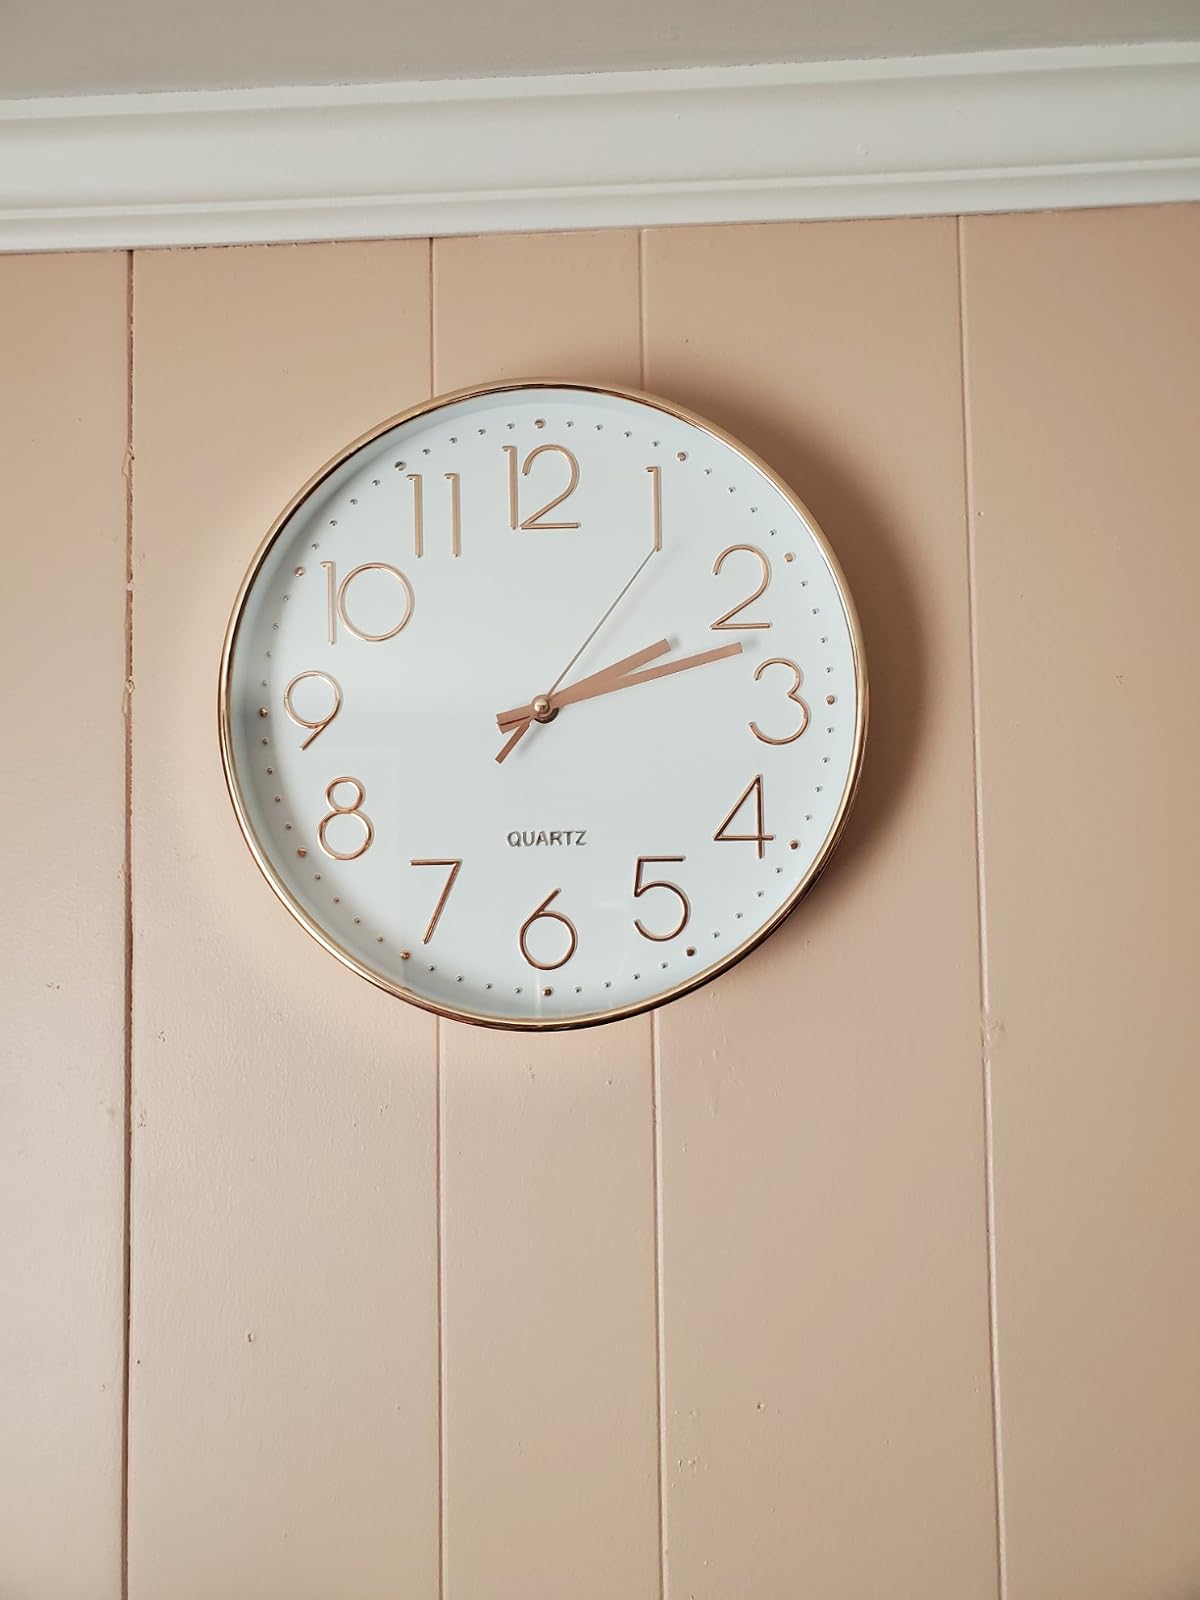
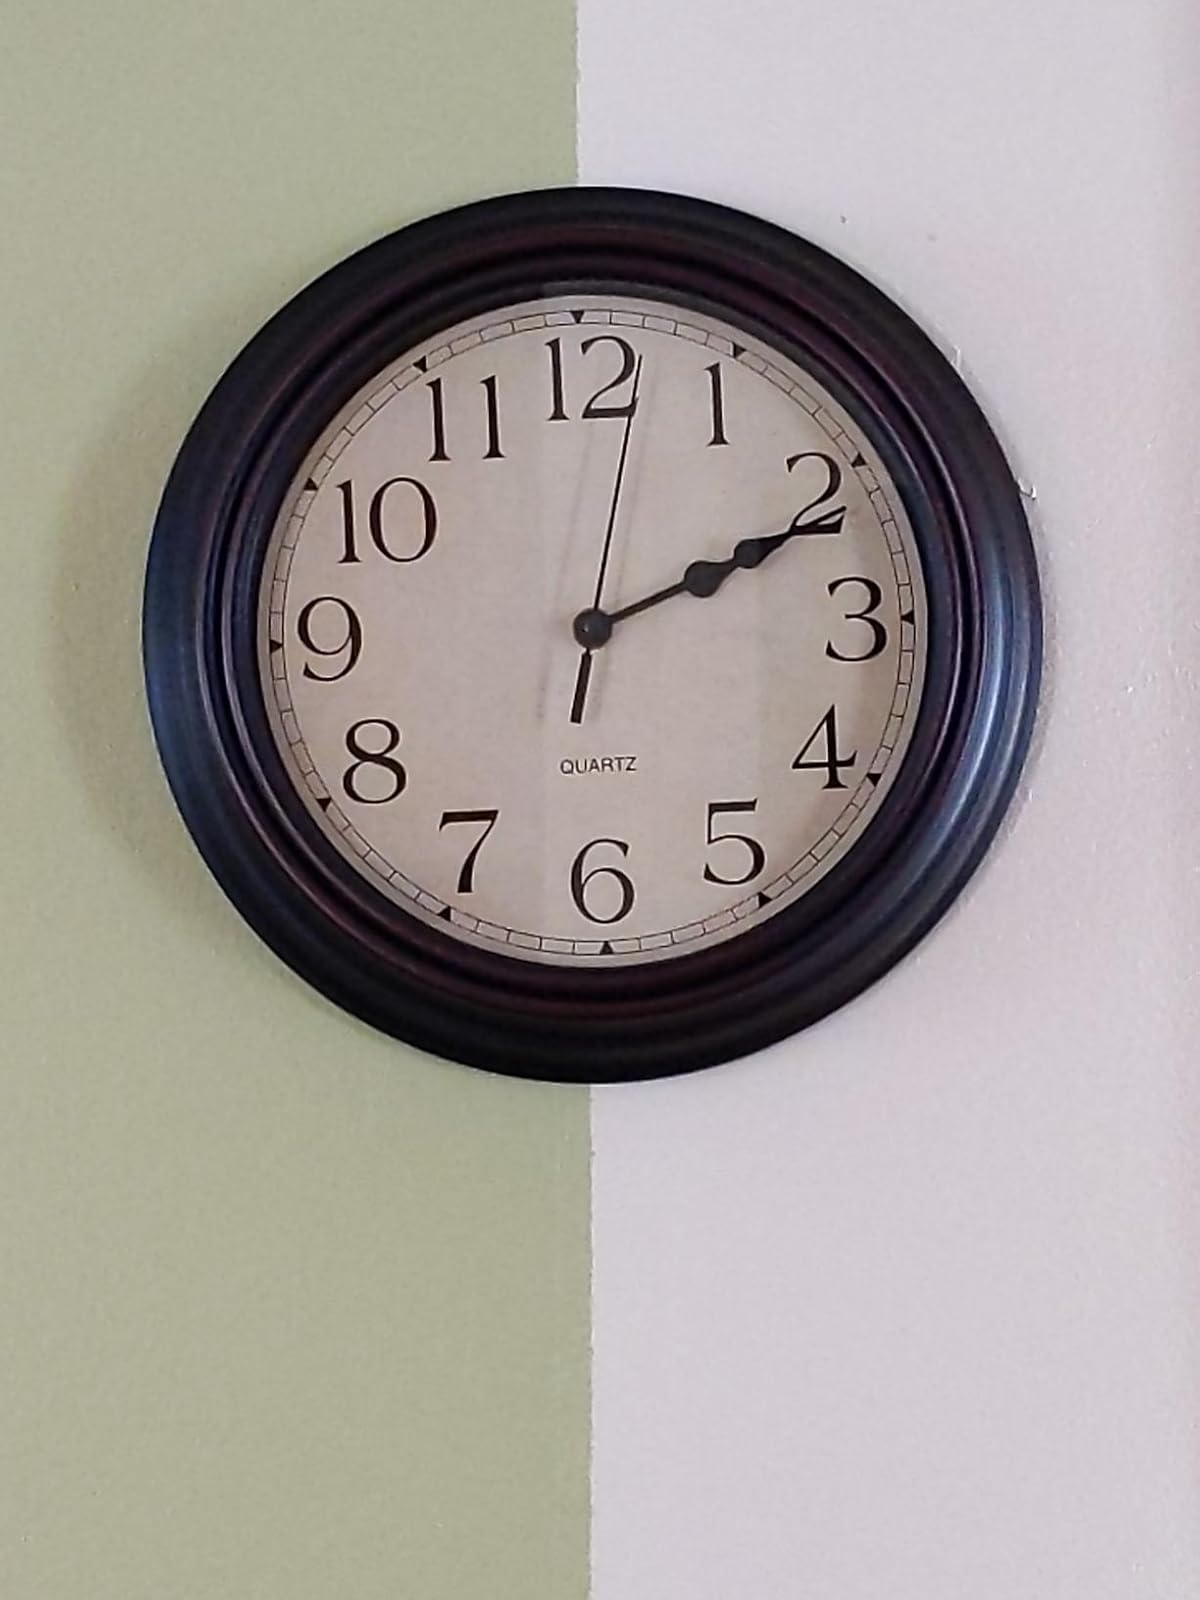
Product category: clock
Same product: no